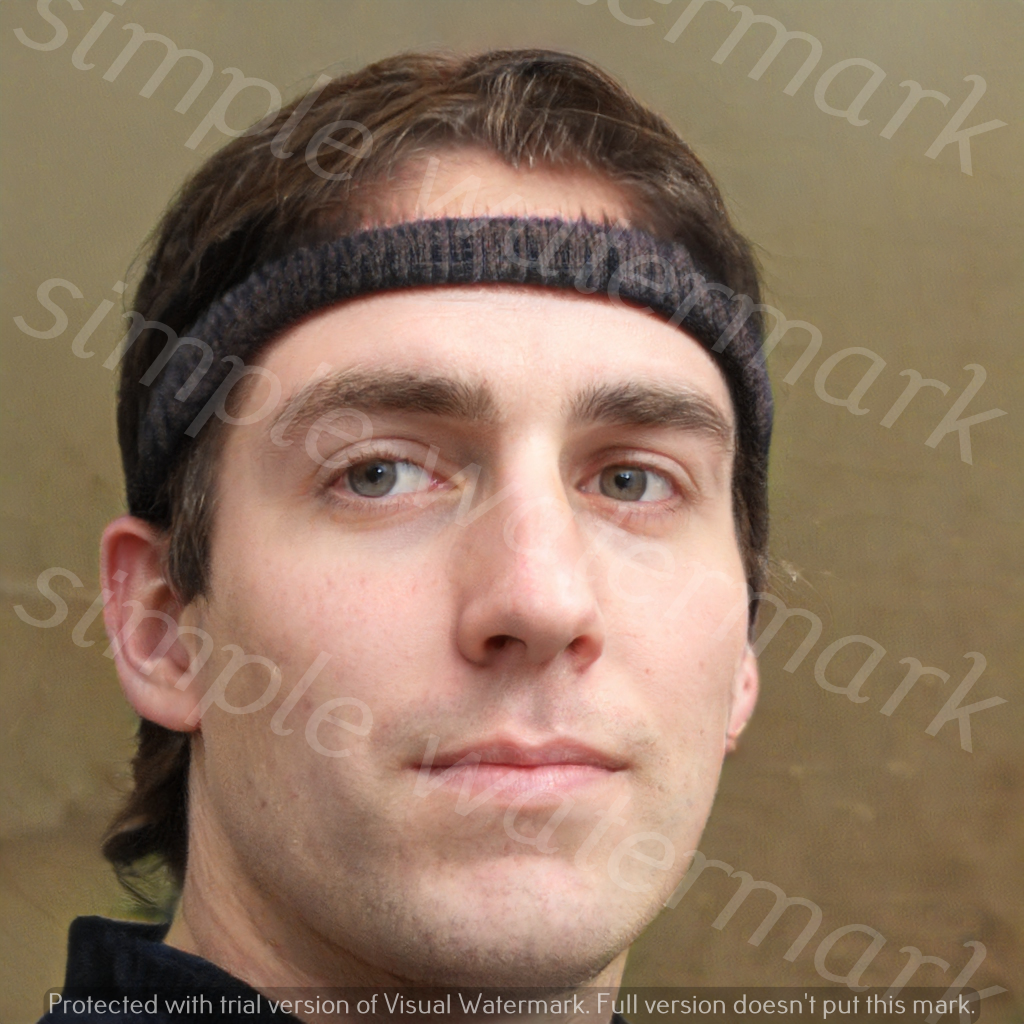
Label: Watermark